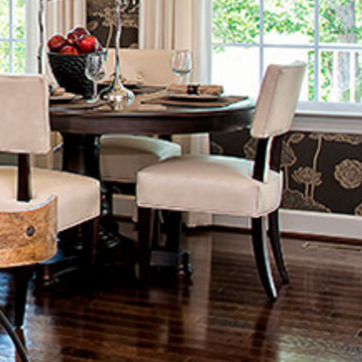
Material: leather